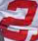
Number: 2